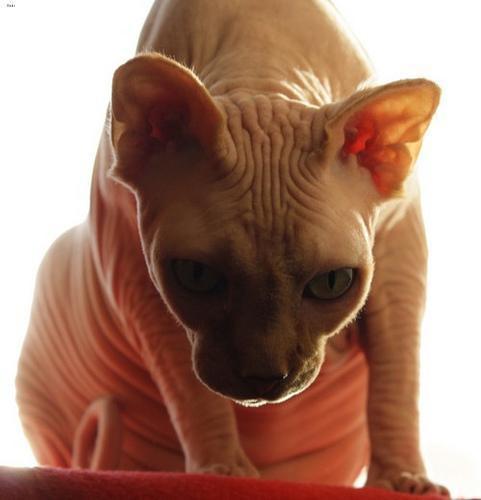
Sphynx